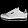
Label: Sneaker